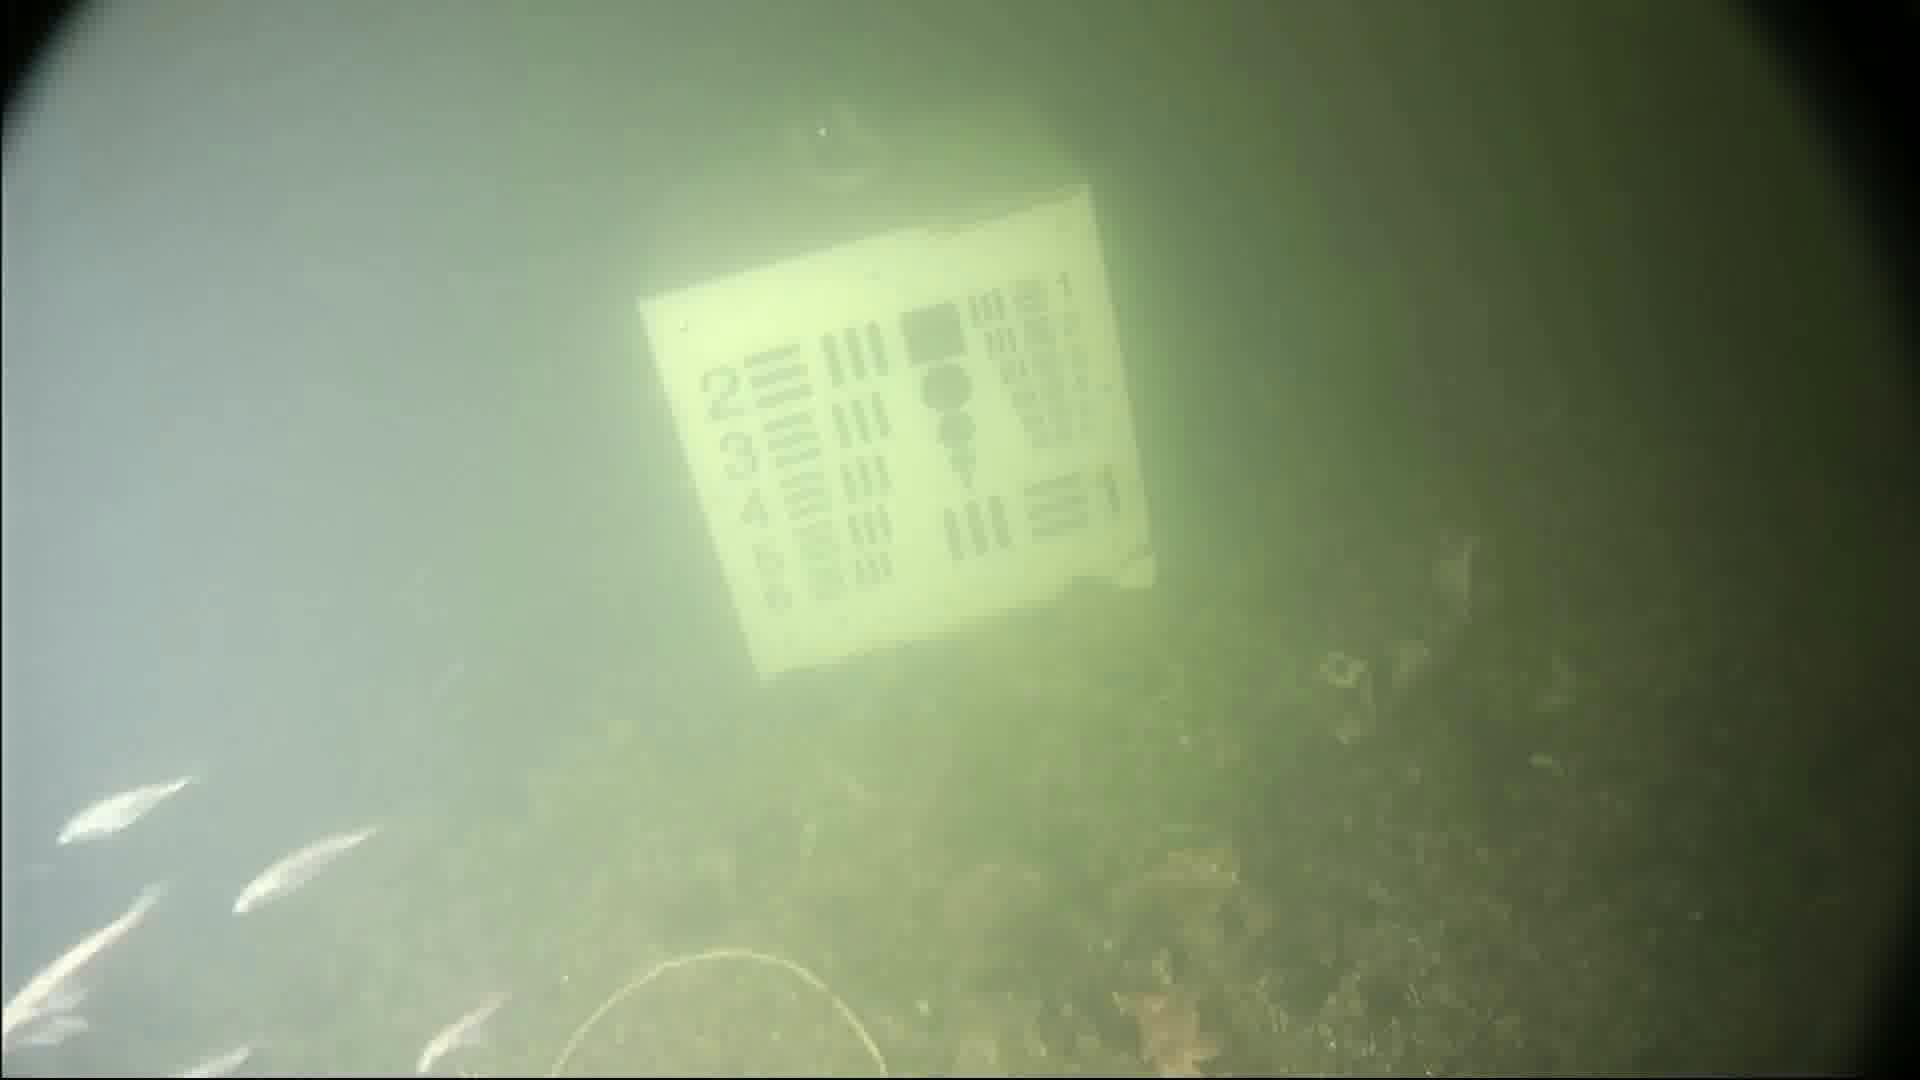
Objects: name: small_fish